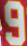
Number: 9